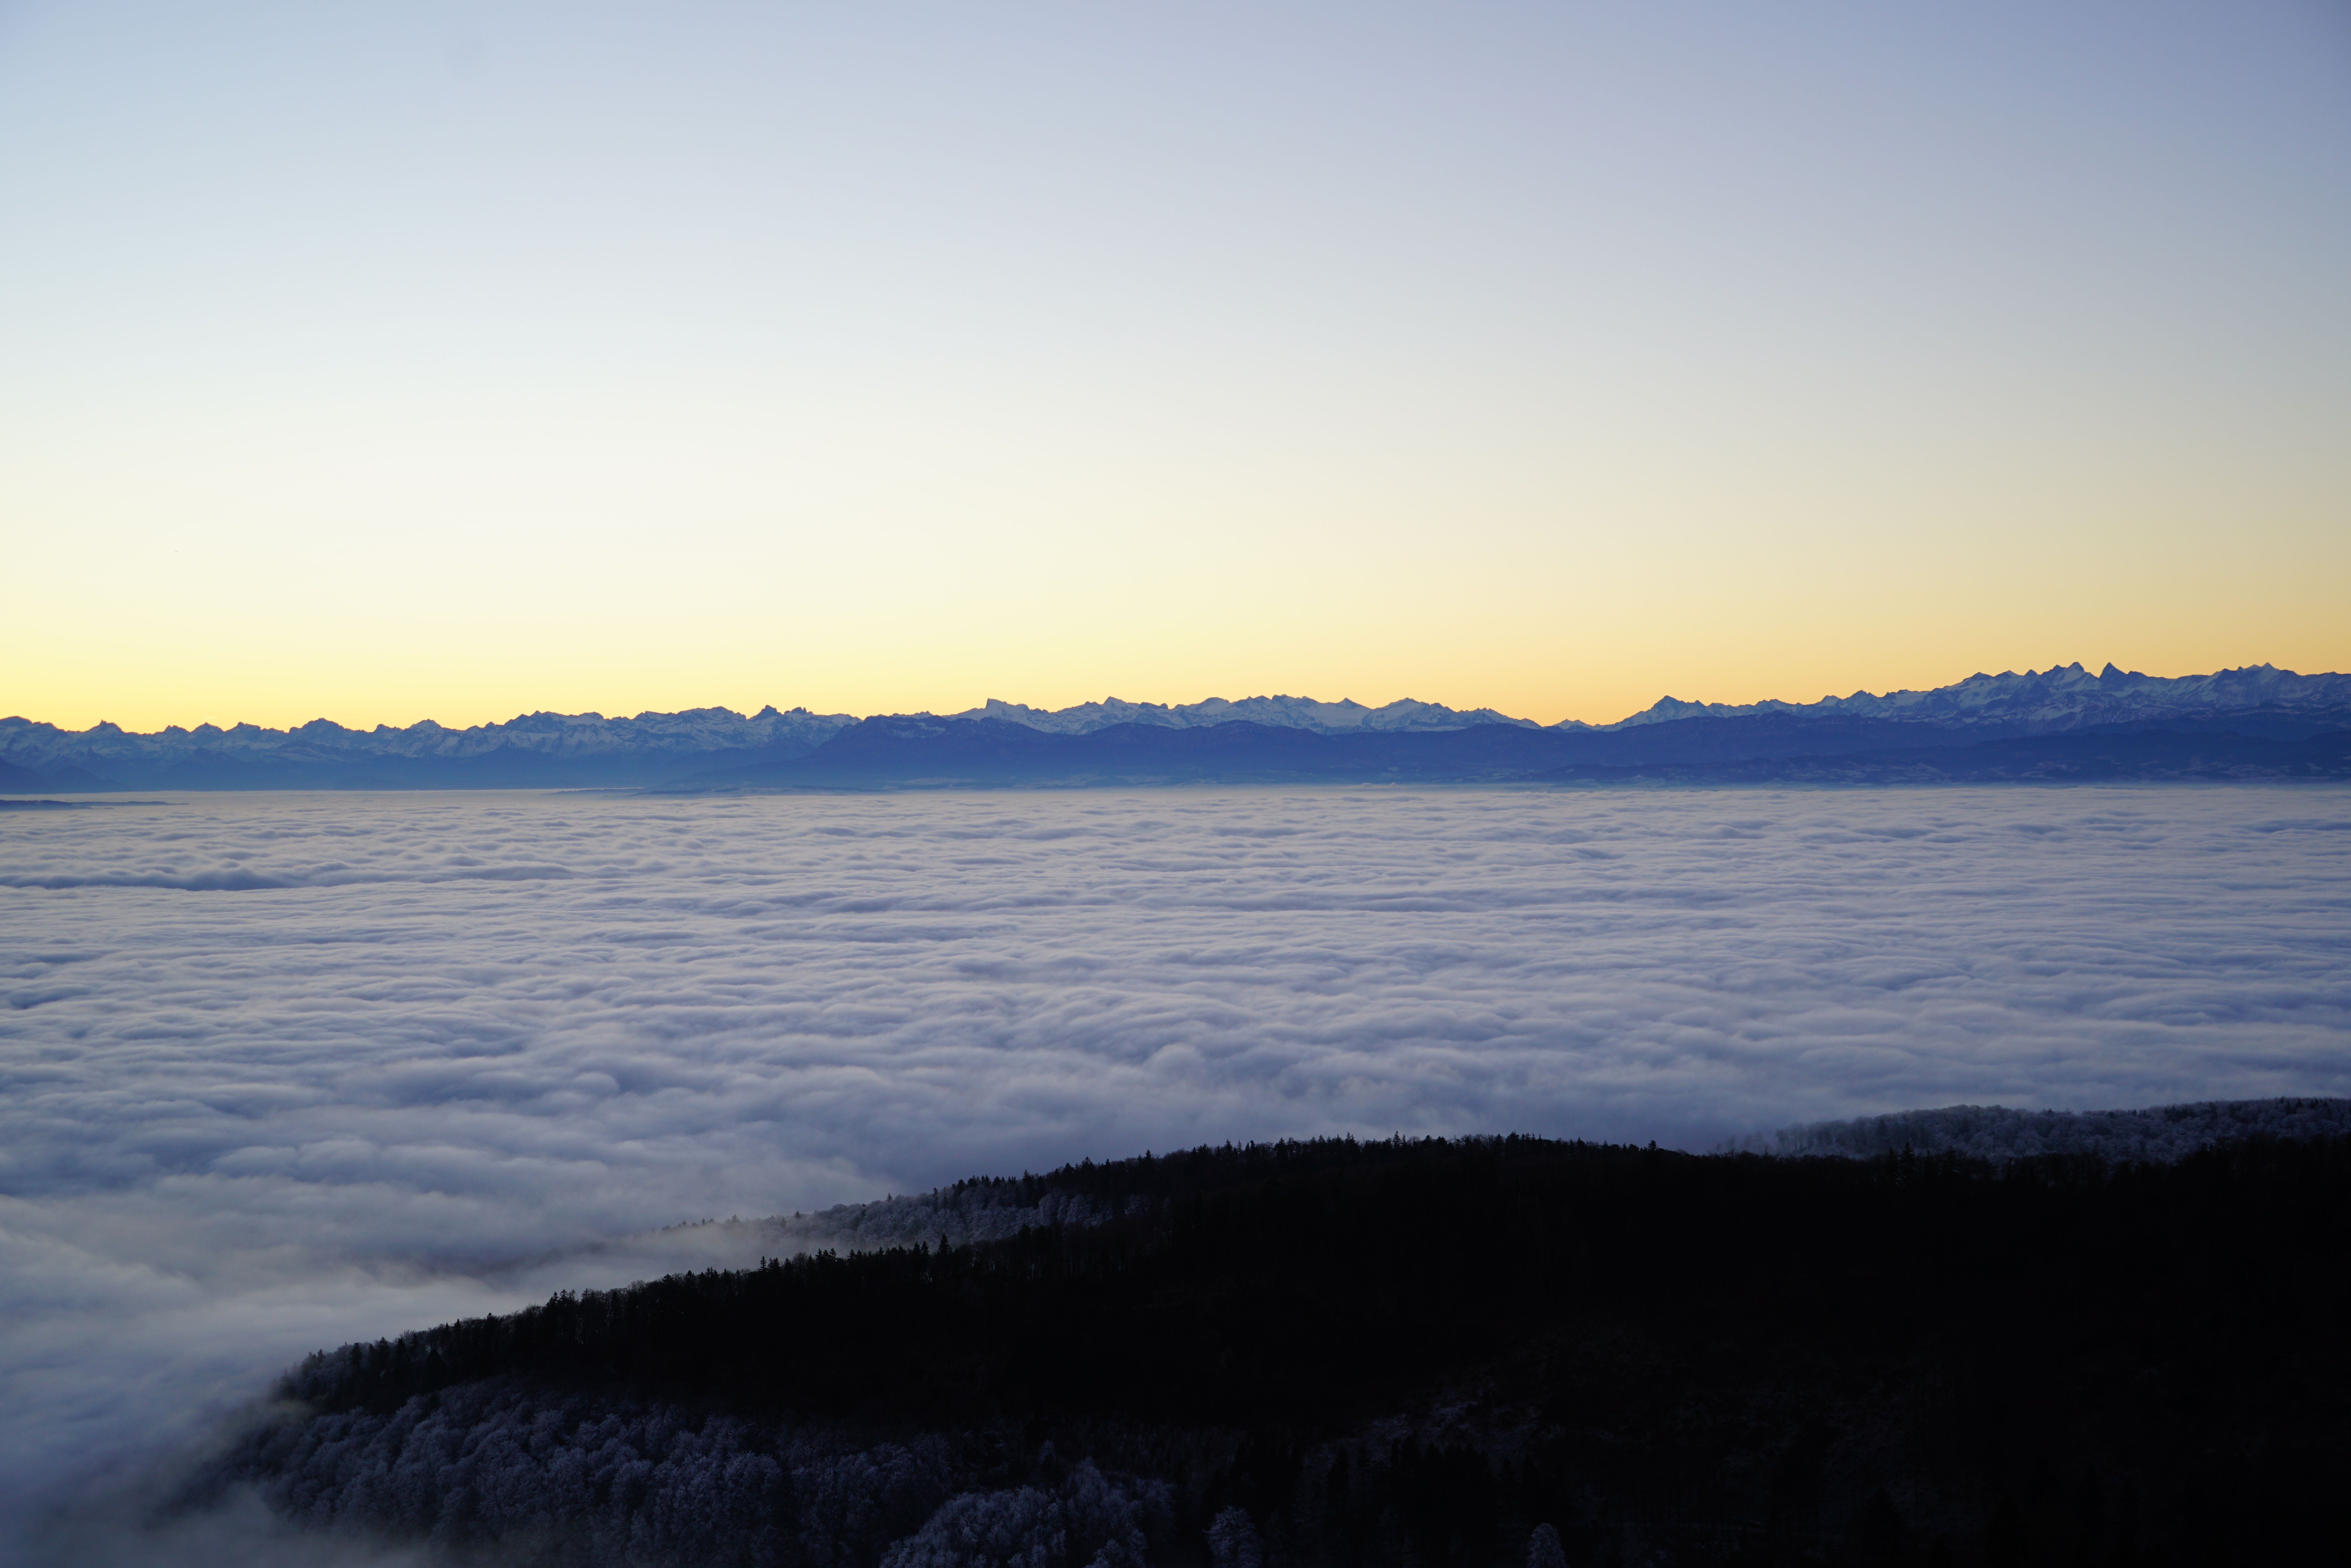
landscape, sea, coast, tree, water, nature, ocean, horizon, cloud, sky, fog, sunrise, sunset, sunlight, morning, shore, wave, lake, dawn, atmosphere, river, mountain range, dusk, evening, calm, alpine, reservoir, clouds, mountains, alps, mood, loch, idyll, morgenstimmung, morning hour, selva marine, panoramic picture, alpenblick, panoramic image, sea of fog, wind wave, nebellandschaft, panoramic photo, panoramic photography